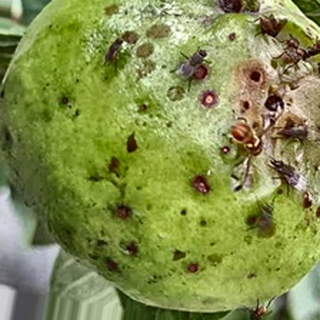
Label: guava_fruit_fly